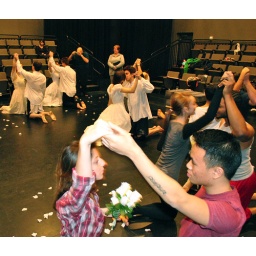
The cast of &amp;quot;Big Love&amp;quot; rehearse inside the black box theater in the Valley Performing Arts Center. The show opens Friday.